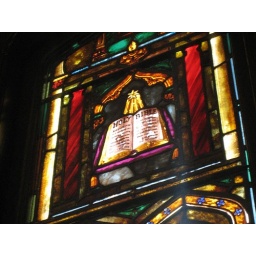
One of the stained glass windows in my church's newly rebuilt chapel.